Brno-Country District

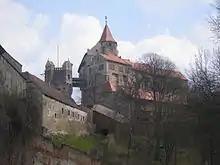
Pernštejn Castle

The most important monuments in the district, protected as national cultural monuments, are: